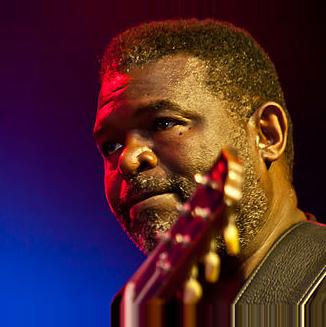
Age: 54